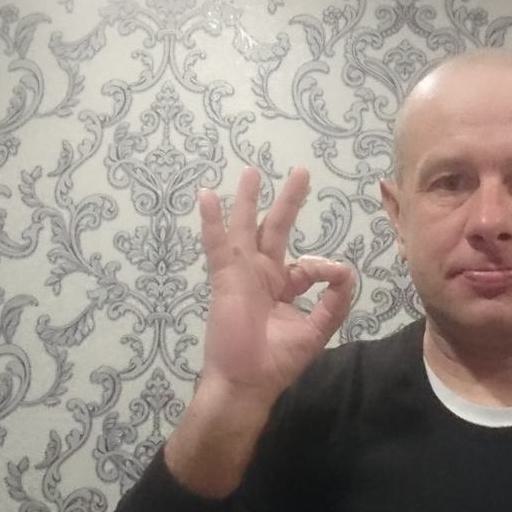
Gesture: ok